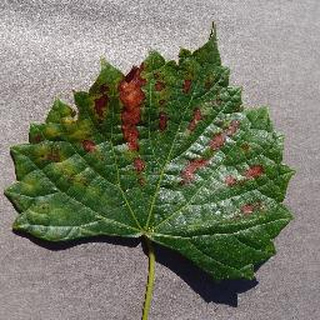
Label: grape_esca_black_measles